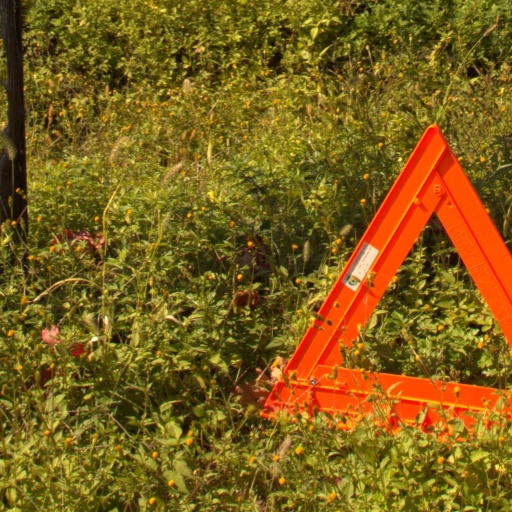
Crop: grape